Ronnie Stanley

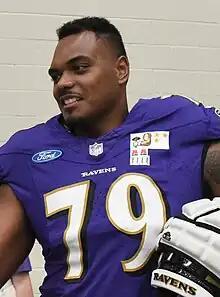
Stanley with the Baltimore Ravens in 2023

Ronnie Garrison Stanley (born March 18, 1994) is an American professional football offensive tackle for the Baltimore Ravens of the National Football League (NFL). He played college football for the Notre Dame Fighting Irish. Stanley was selected by the Ravens 6th overall in the first round of the 2016 NFL draft and earned Pro Bowl and first-team All-Pro honors in 2019.